Merve Boluğur

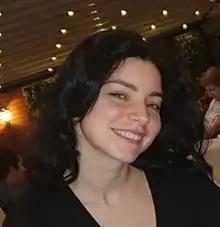

Merve Boluğur (born 16 September 1987) is a Turkish actress and model. She is well known for her roles in fantasy series "Acemi Cadı" (the Turkish version of "Sabrina the Teenage Witch"), "Küçük Sırlar" (the Turkish version of "Gossip Girl"), "Kuzey Güney" and historical series "Muhteşem Yüzyıl".